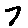
Label: 7